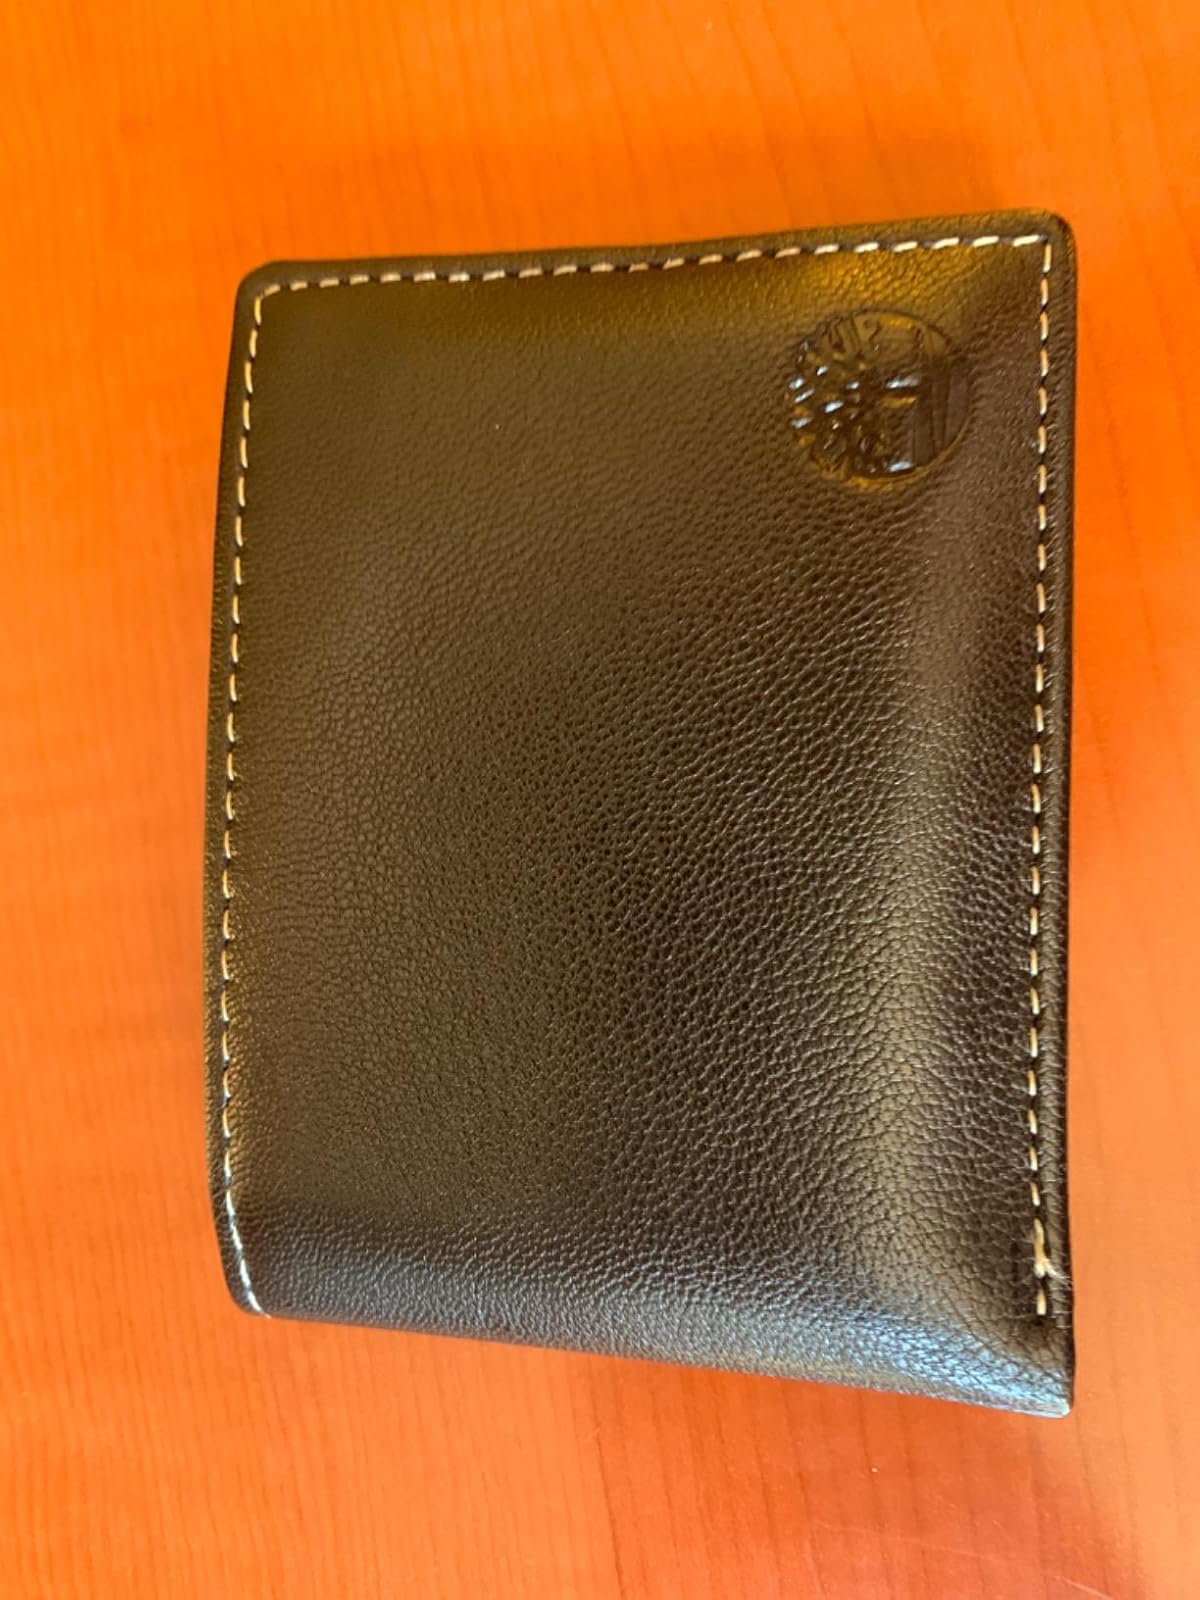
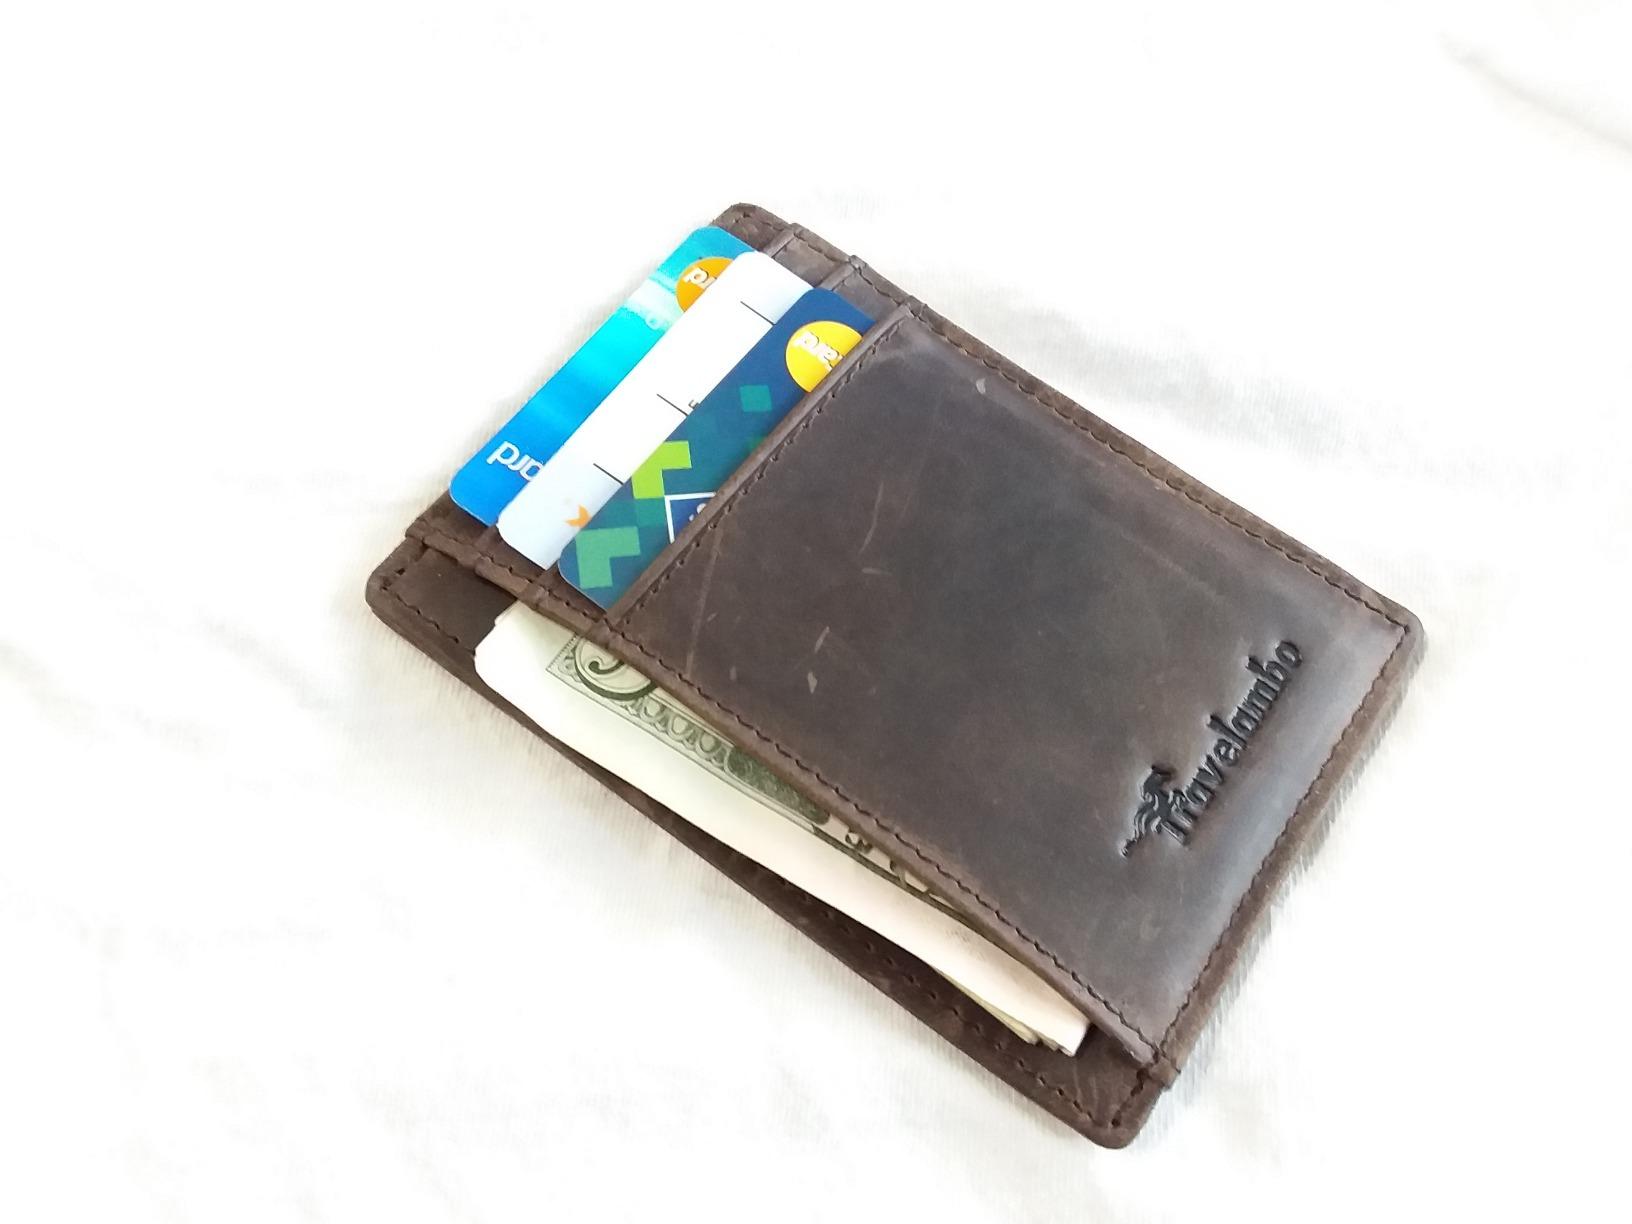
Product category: accessories_wallet
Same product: no